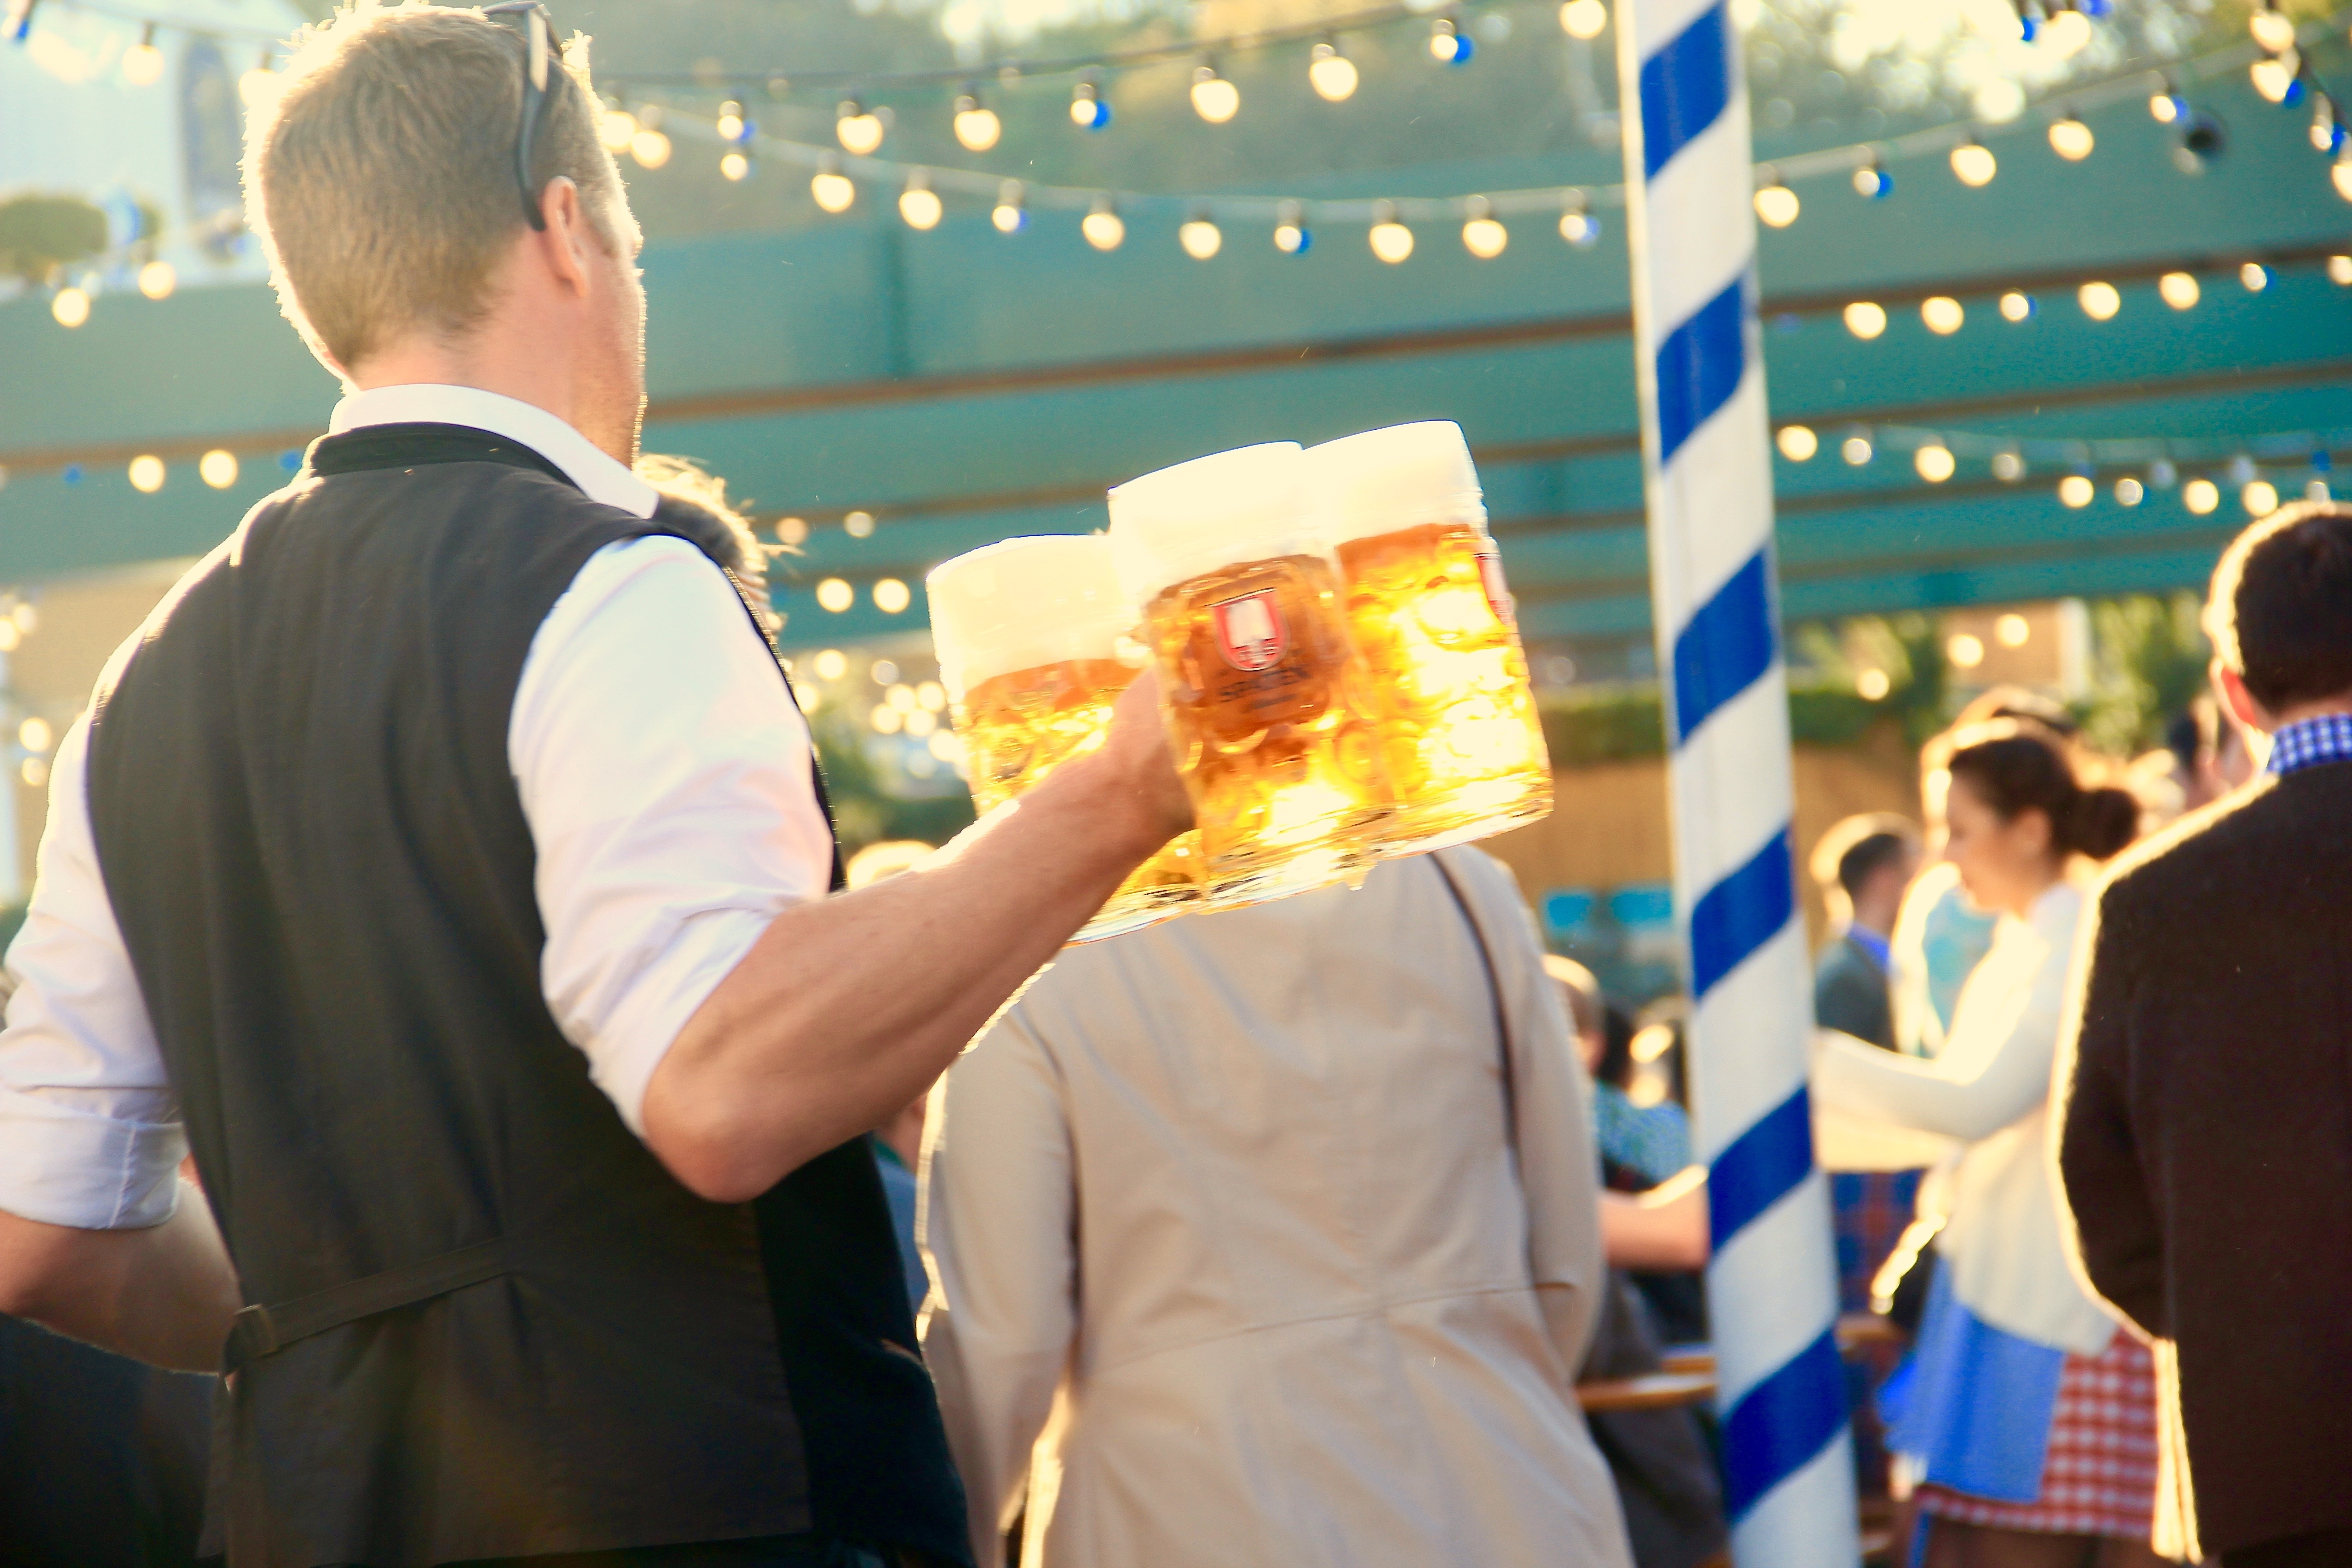
measure, beer, waiter, munich, oktoberfest, sense, academic conference